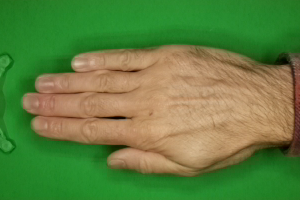
Label: paper